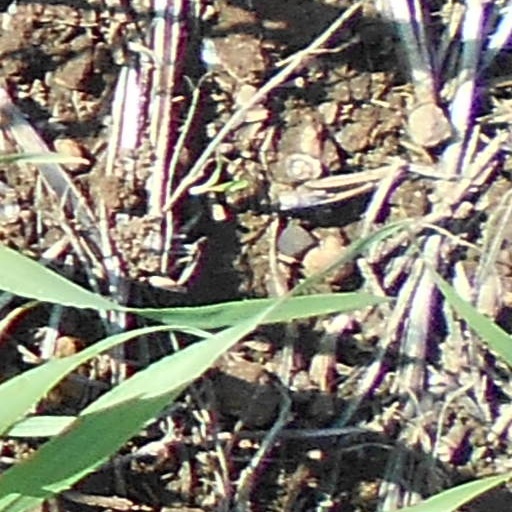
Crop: wheat